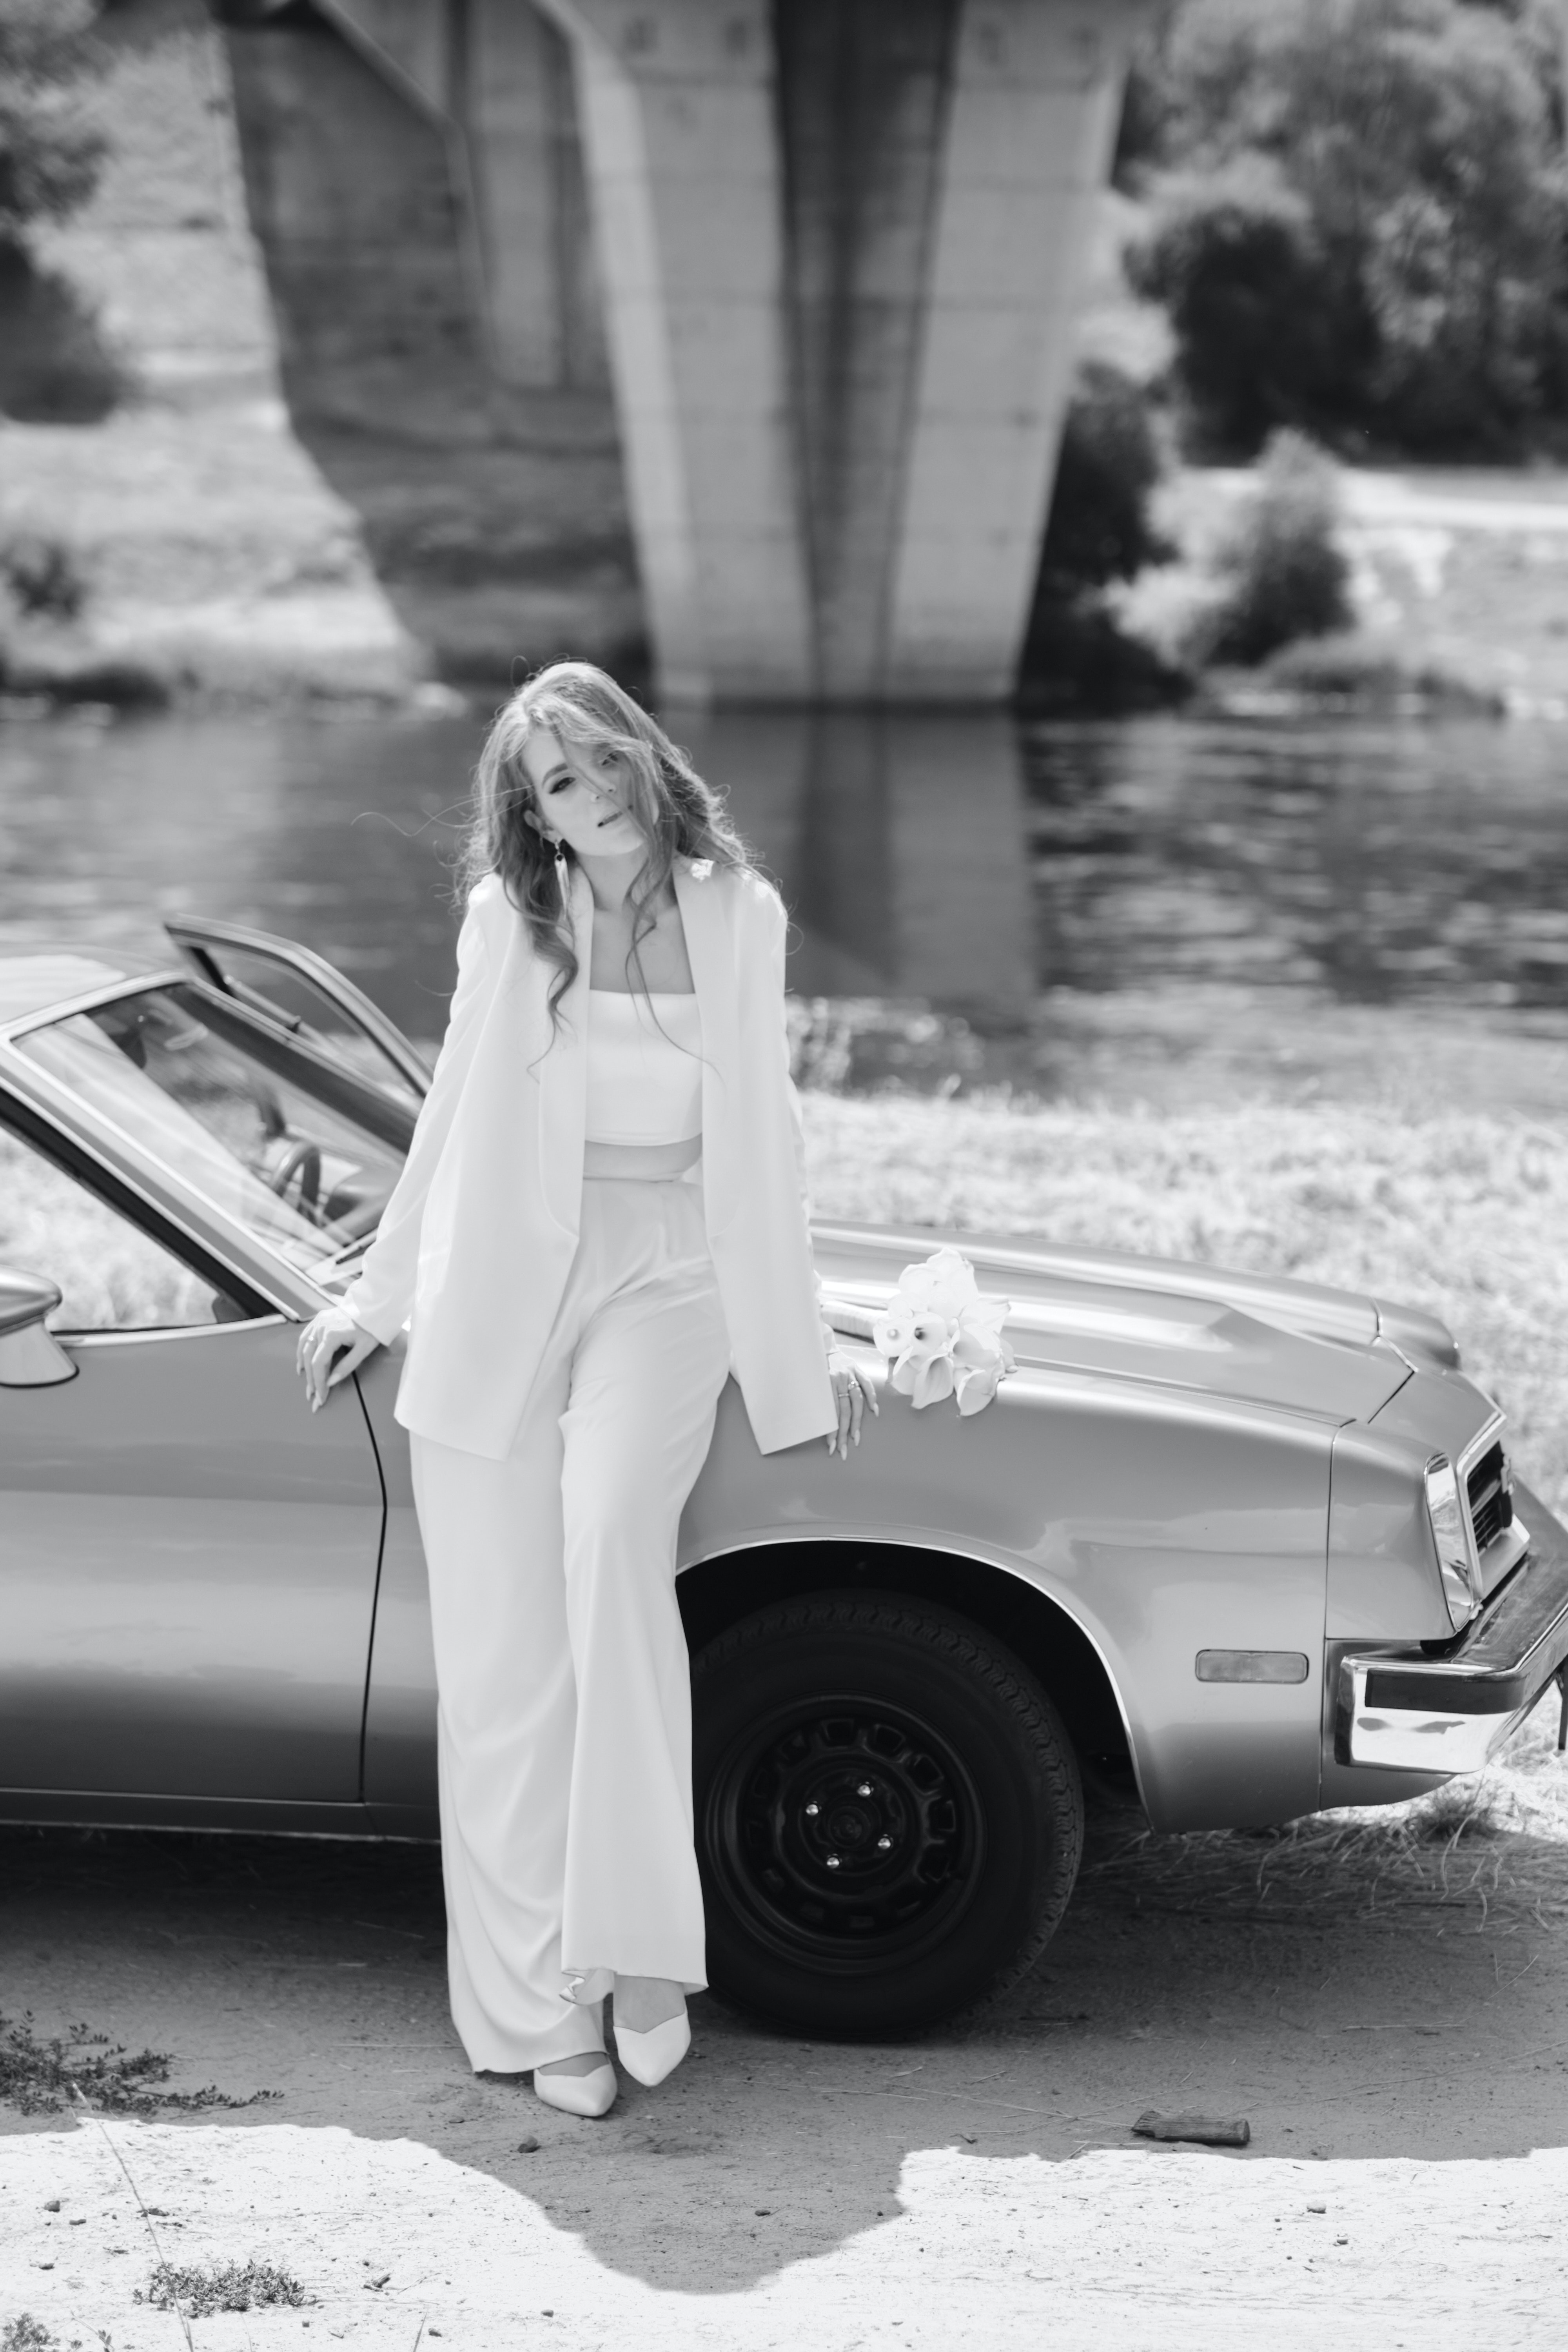
woman, car, wheel, vehicle, tire, photograph, motor vehicle, white, hood, automotive design, flash photography, automotive lighting, standing, black and white, style, personal luxury car, automotive exterior, vehicle door, automotive wheel system, classic, Tints and shades, monochrome, monochrome photography, human leg, classic car, formal wear, mid size car, luxury vehicle, eyewear, sports car, headlamp, hardtop, bumper, antique car, family car, rim, gown, performance car, full size car, sedan, vintage clothing, coupe, photo shoot, portrait photography, compact car, city car, retro style